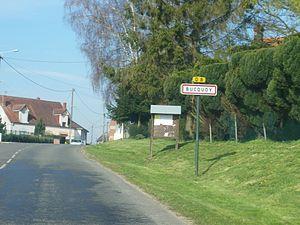
Vue d'une entrée de la commune de Bucquoy.
Bucquoy est une commune française située dans le département du Pas-de-Calais en région Hauts-de-France.